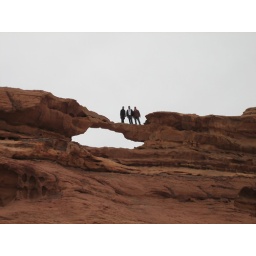
The famous rock bridge in Wadi Rum